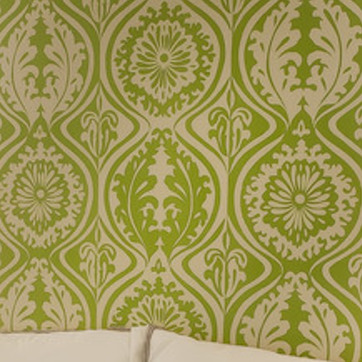
Material: wallpaper